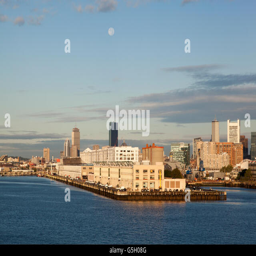
the morning view of downtown